History of Liverpool F.C. (1892–1959)

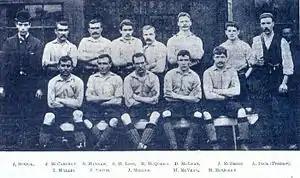
Liverpool's team during their first season, 1892–93

The history of Liverpool Football Club from 1892 to 1959 covers the period from the club's foundation, through their first period of success from 1900 to the 1920s, to the appointment of Bill Shankly as manager.